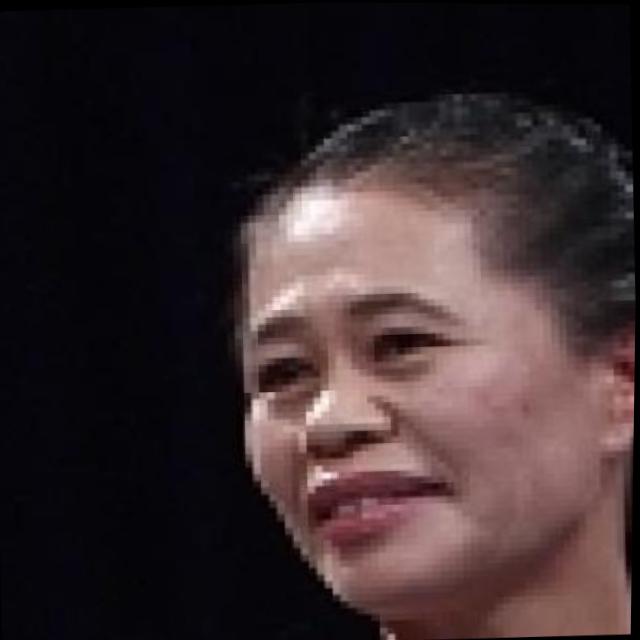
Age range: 45-64